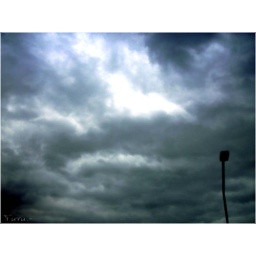
Dark clouds in a perfect sky